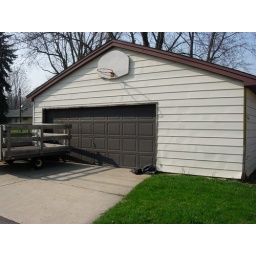
This is the garage my Dad built at my old house in Butler. The basketball hoop is still up!